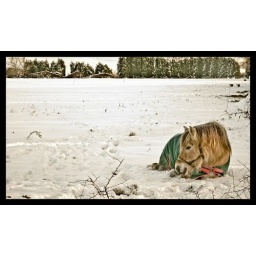
horse resting in a field